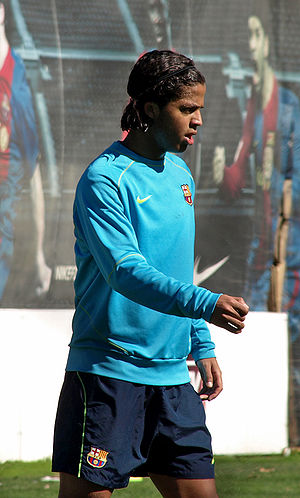
Giovani dos Santos
Giovani dos Santos Ramírez, også kendt som Giovani er en mexicansk fodboldspiller, der er professionel i Club América i sit hjemland.